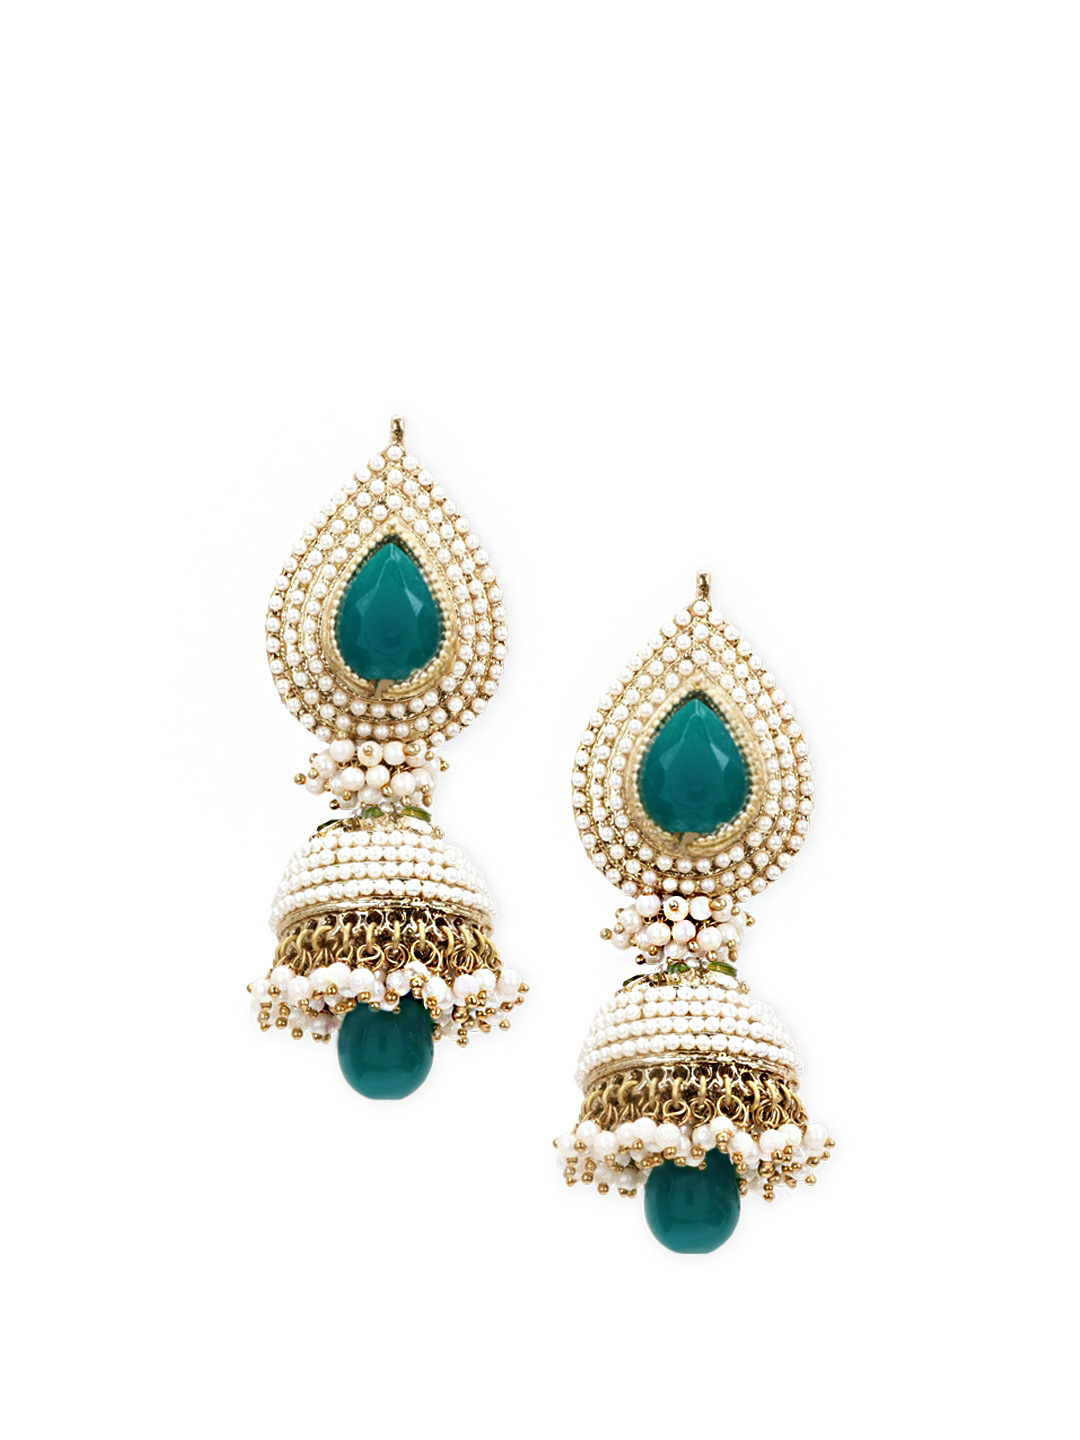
Royal Diadem Gold & White Earrings
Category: Accessories / Jewellery / Earrings
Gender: Women
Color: Gold
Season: Summer 2012
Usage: Ethnic